COVID-19 pandemic in California

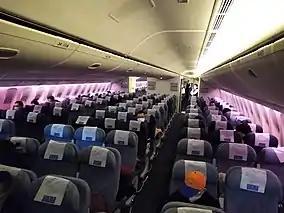
A nearly empty flight from Beijing to Los Angeles on March 15, 2020

Education in California was impacted by the COVID-19 pandemic. Most students in the state switched to distance learning as a result of the COVID-19 pandemic, although thousands of them lacked laptops and Wi-Fi. By April 10, 2020, the only school remaining open in the state was Outside Creek Elementary, a school of 21 students in the San Joaquin Valley. By April 29, the school closed indefinitely, making it the last school in the state to do so.